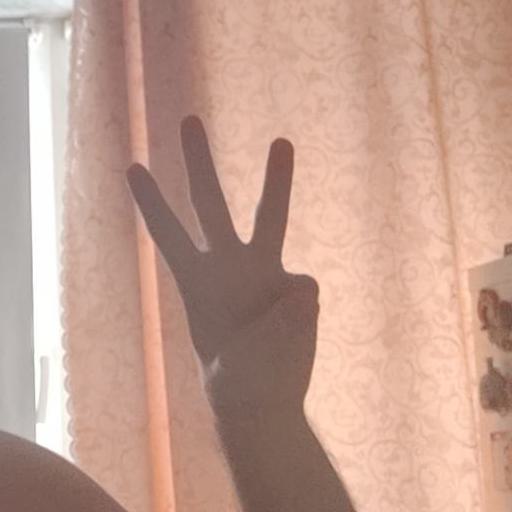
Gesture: three